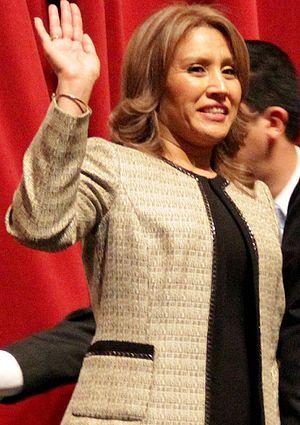
Jimmy Morales, né James Ernesto Morales Cabrera le 18 mars 1969 à Guatemala, est un acteur, écrivain, producteur, réalisateur et homme d'État guatémaltèque. Entré en politique en 2001, il est nommé, le 10 mars 2013, secrétaire général du Front de convergence nationale avant d'occuper les fonctions de président de la République du Guatemala du 14 janvier 2016 au 14 janvier 2020.